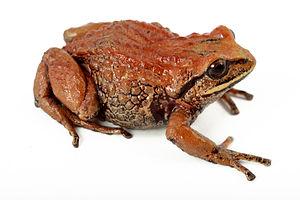
Pristimantis curtipes est une espèce d'amphibiens de la famille des Craugastoridae.